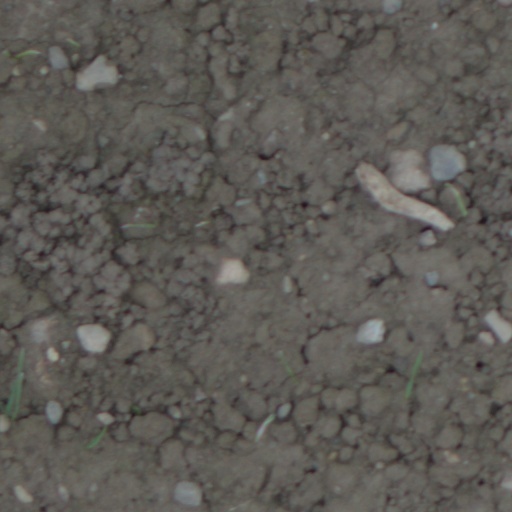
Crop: wheat